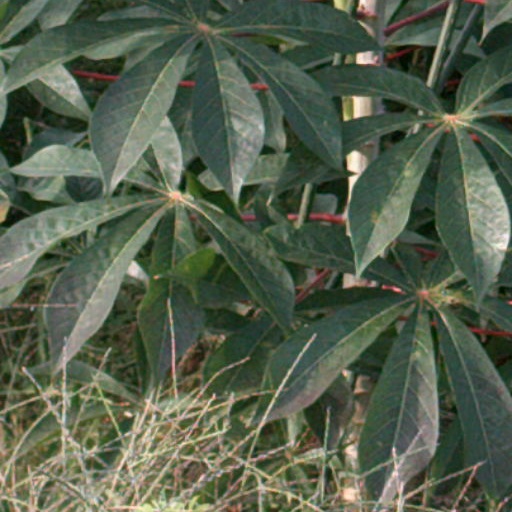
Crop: cassava